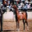
Label: horse